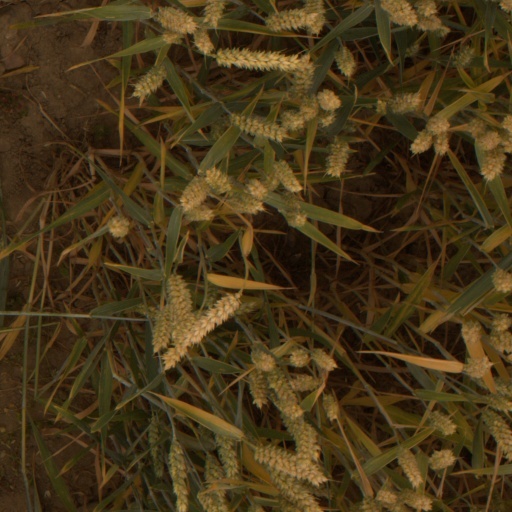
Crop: wheat